1985 Rome and Vienna airport attacks

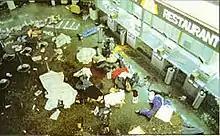
Aftermath in a fast food restaurant in the Leonardo da Vinci International Airport after the attack

The Rome and Vienna airport attacks were two major terrorist attacks carried out on 27 December 1985. Seven Arab terrorists attacked two airports in Rome, Italy, and Vienna, Austria, with assault rifles and hand grenades. Nineteen civilians were killed and over a hundred were injured before four of the terrorists were killed by El Al Security personnel and local police, who captured the remaining three.